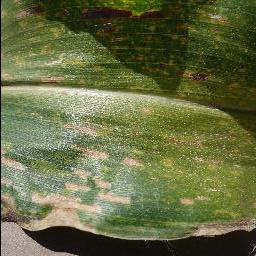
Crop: corn
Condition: (maize)_cercospora_spot_gray_spot